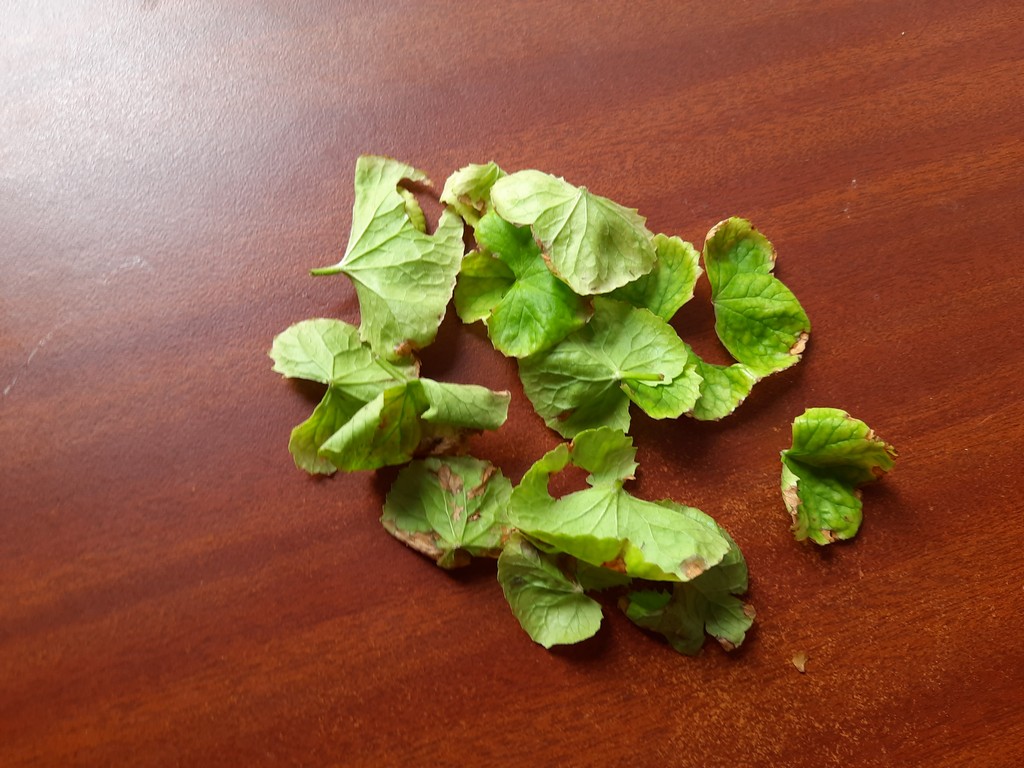
Label: Unhealthy